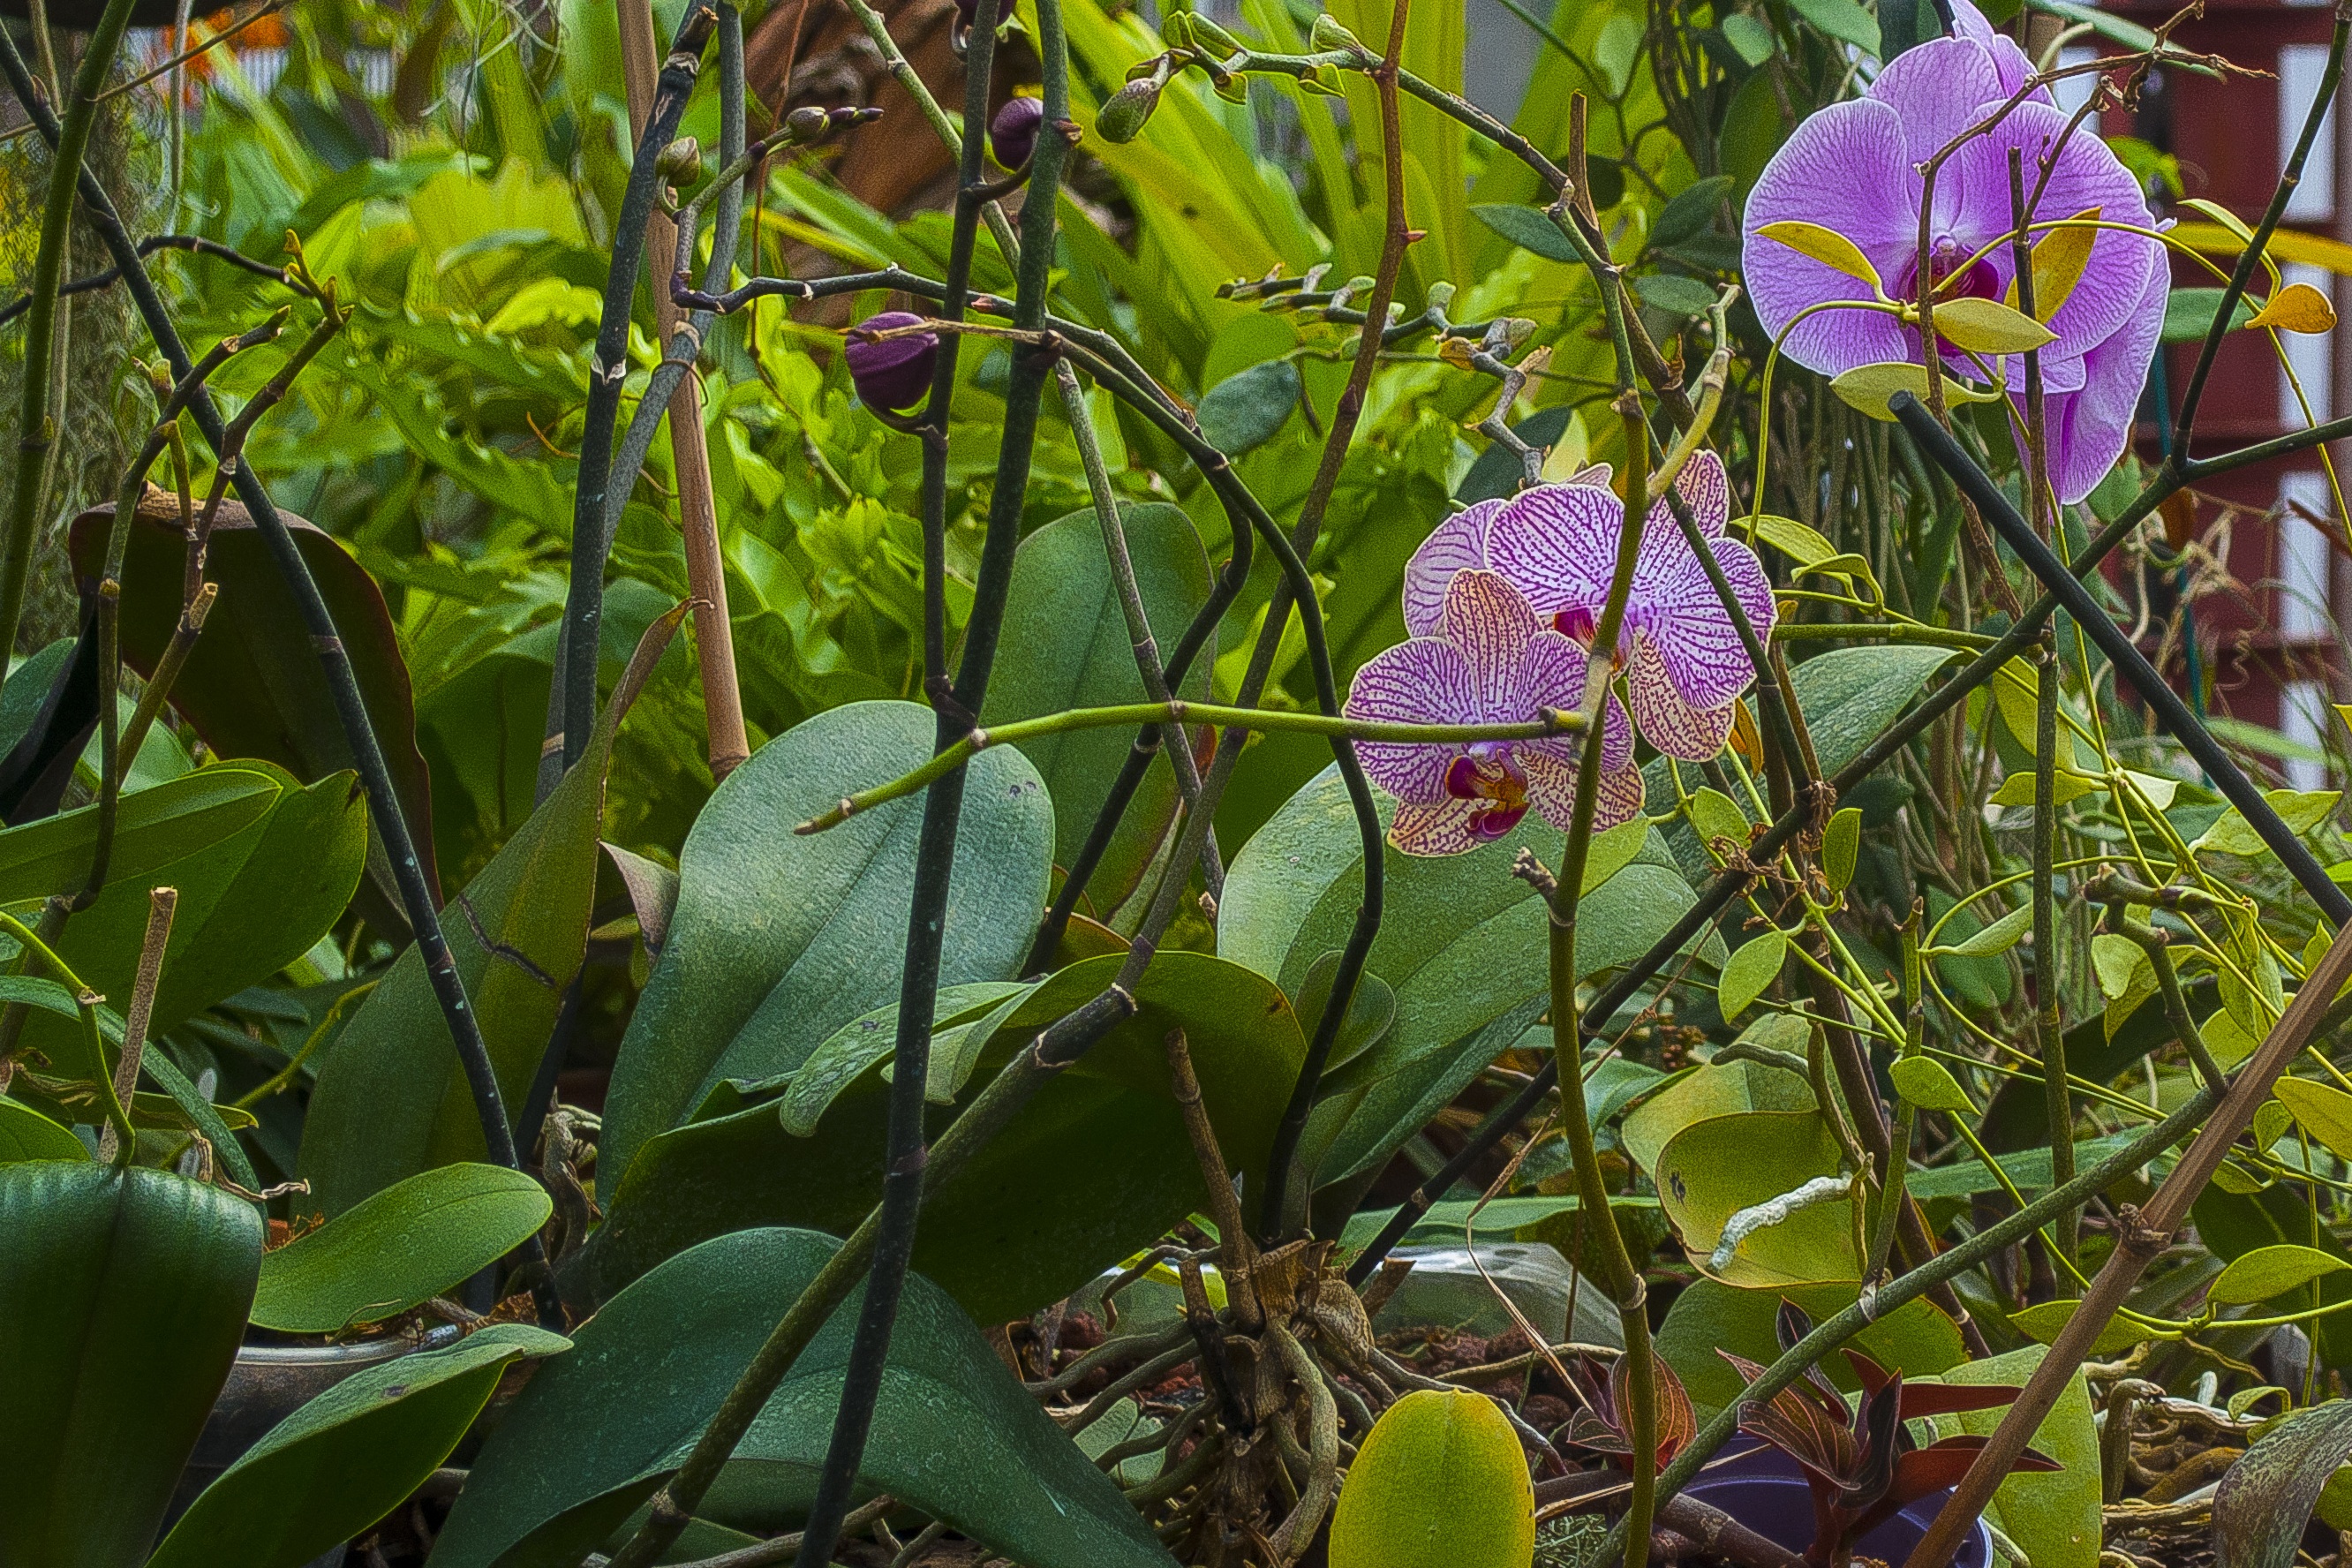
nature, forest, plant, leaf, flower, summer, jungle, produce, macro, botany, garden, closeup, flora, orchid, wildflower, flowers, leaves, vegetation, shrub, rainforest, tropics, living nature, green grass, greens, beautiful flower, flowering plant, leaves of grass, land plant